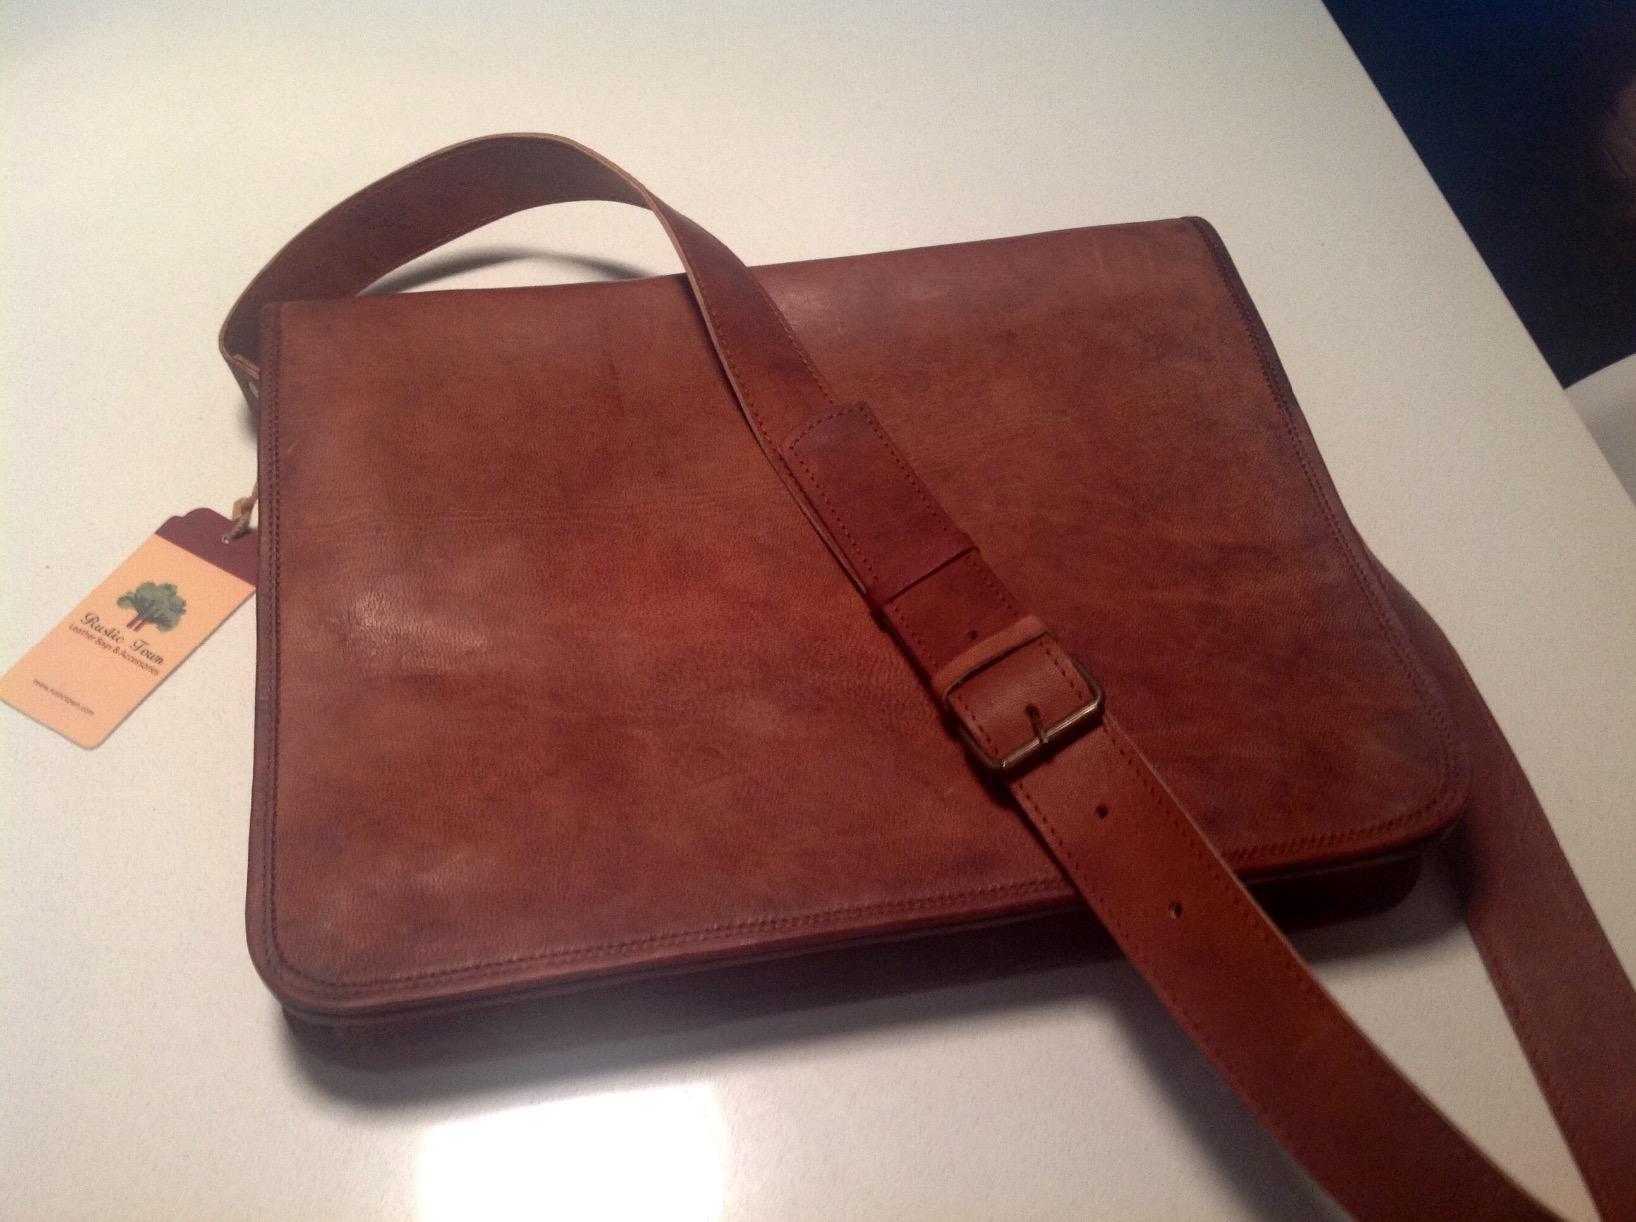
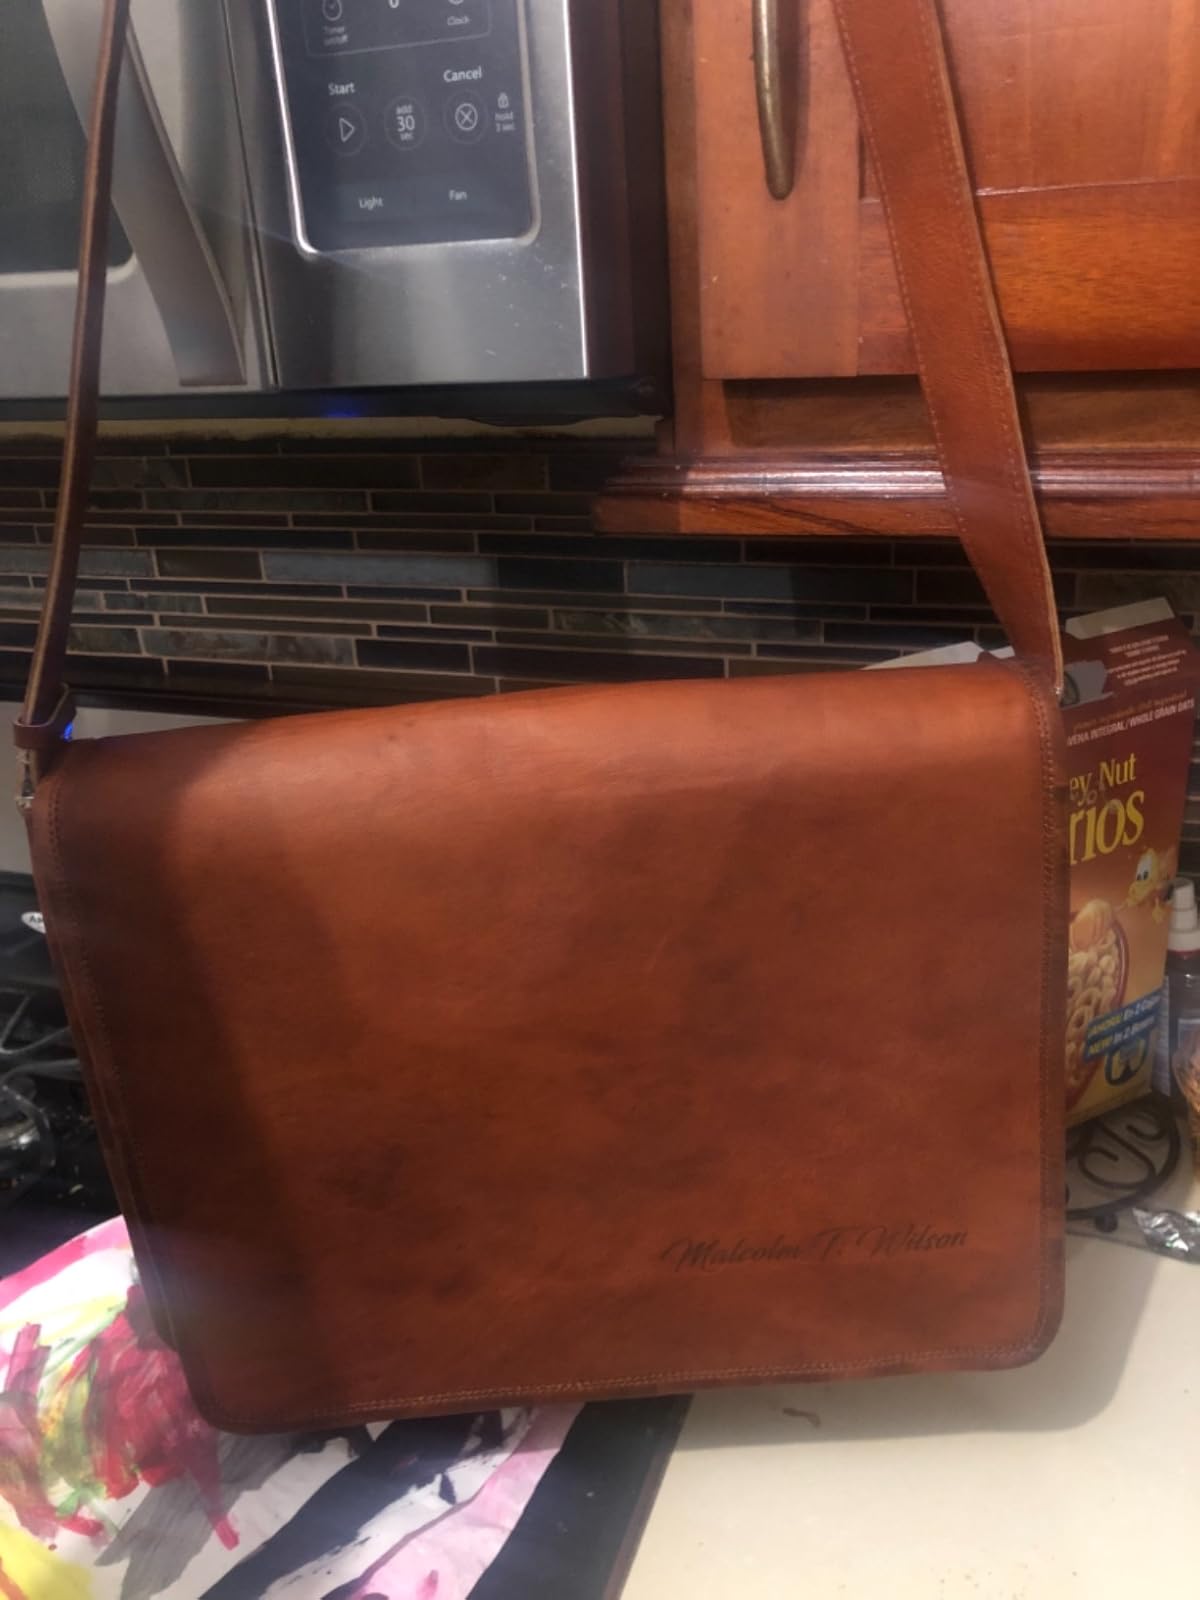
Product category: bag
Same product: yes